Howard Sloane

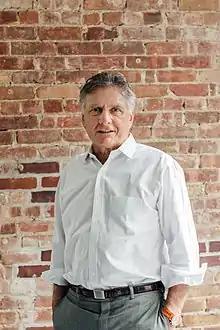
Howard G. (Peter) Sloane

Howard G. (Peter) Sloane (born December, 1950) is an American lawyer, executive, and philanthropist currently serving as chairman and CEO of The Heckscher Foundation for Children.